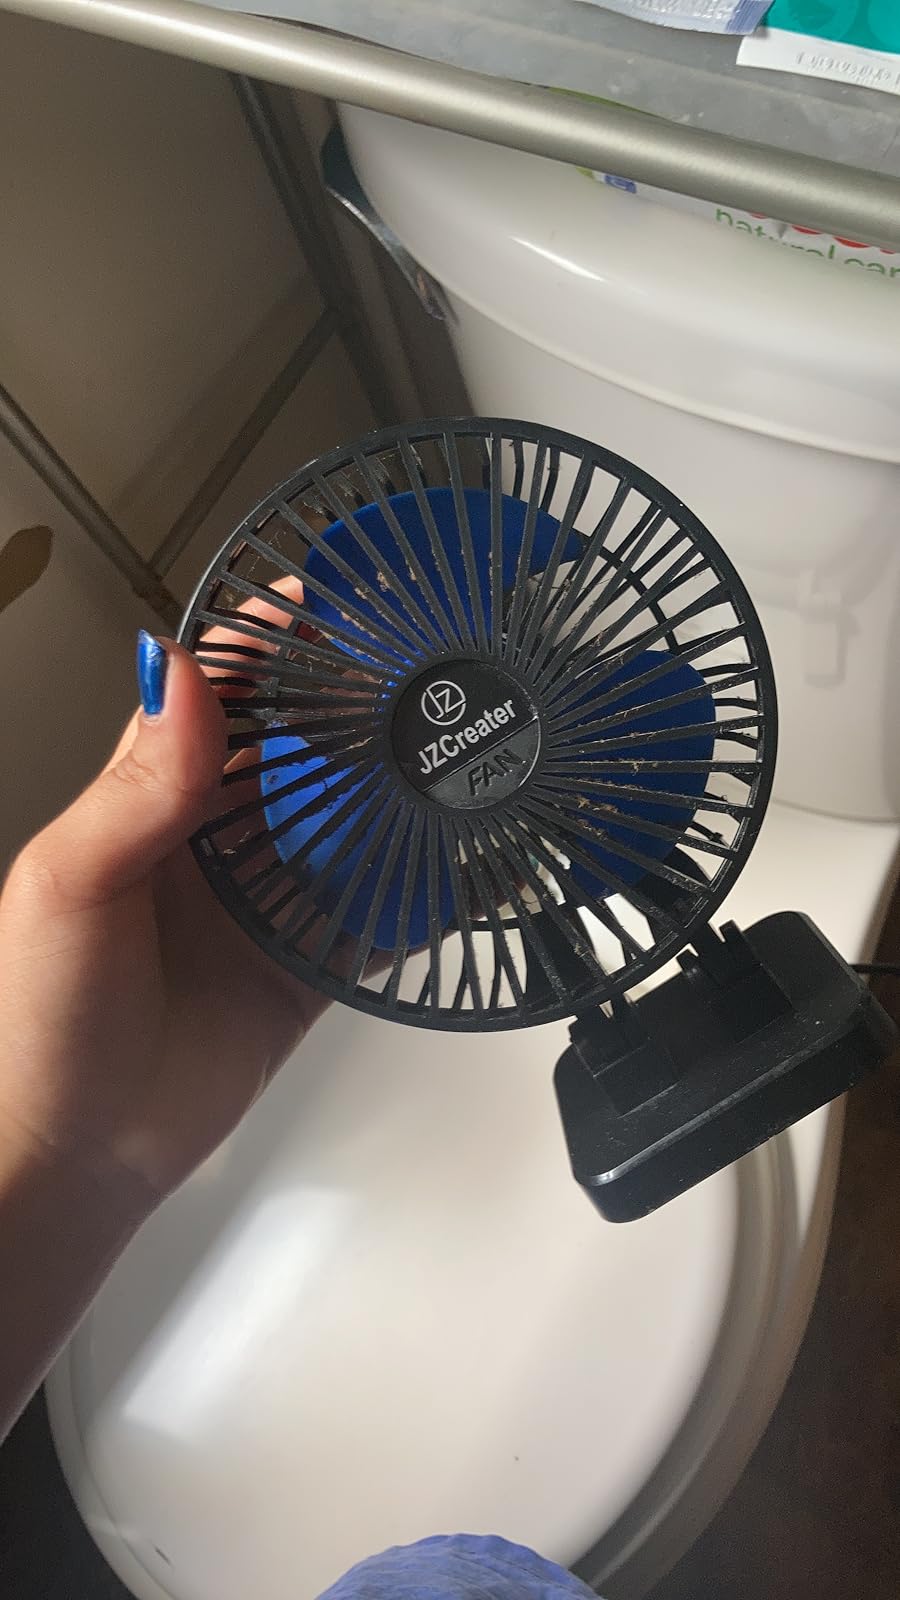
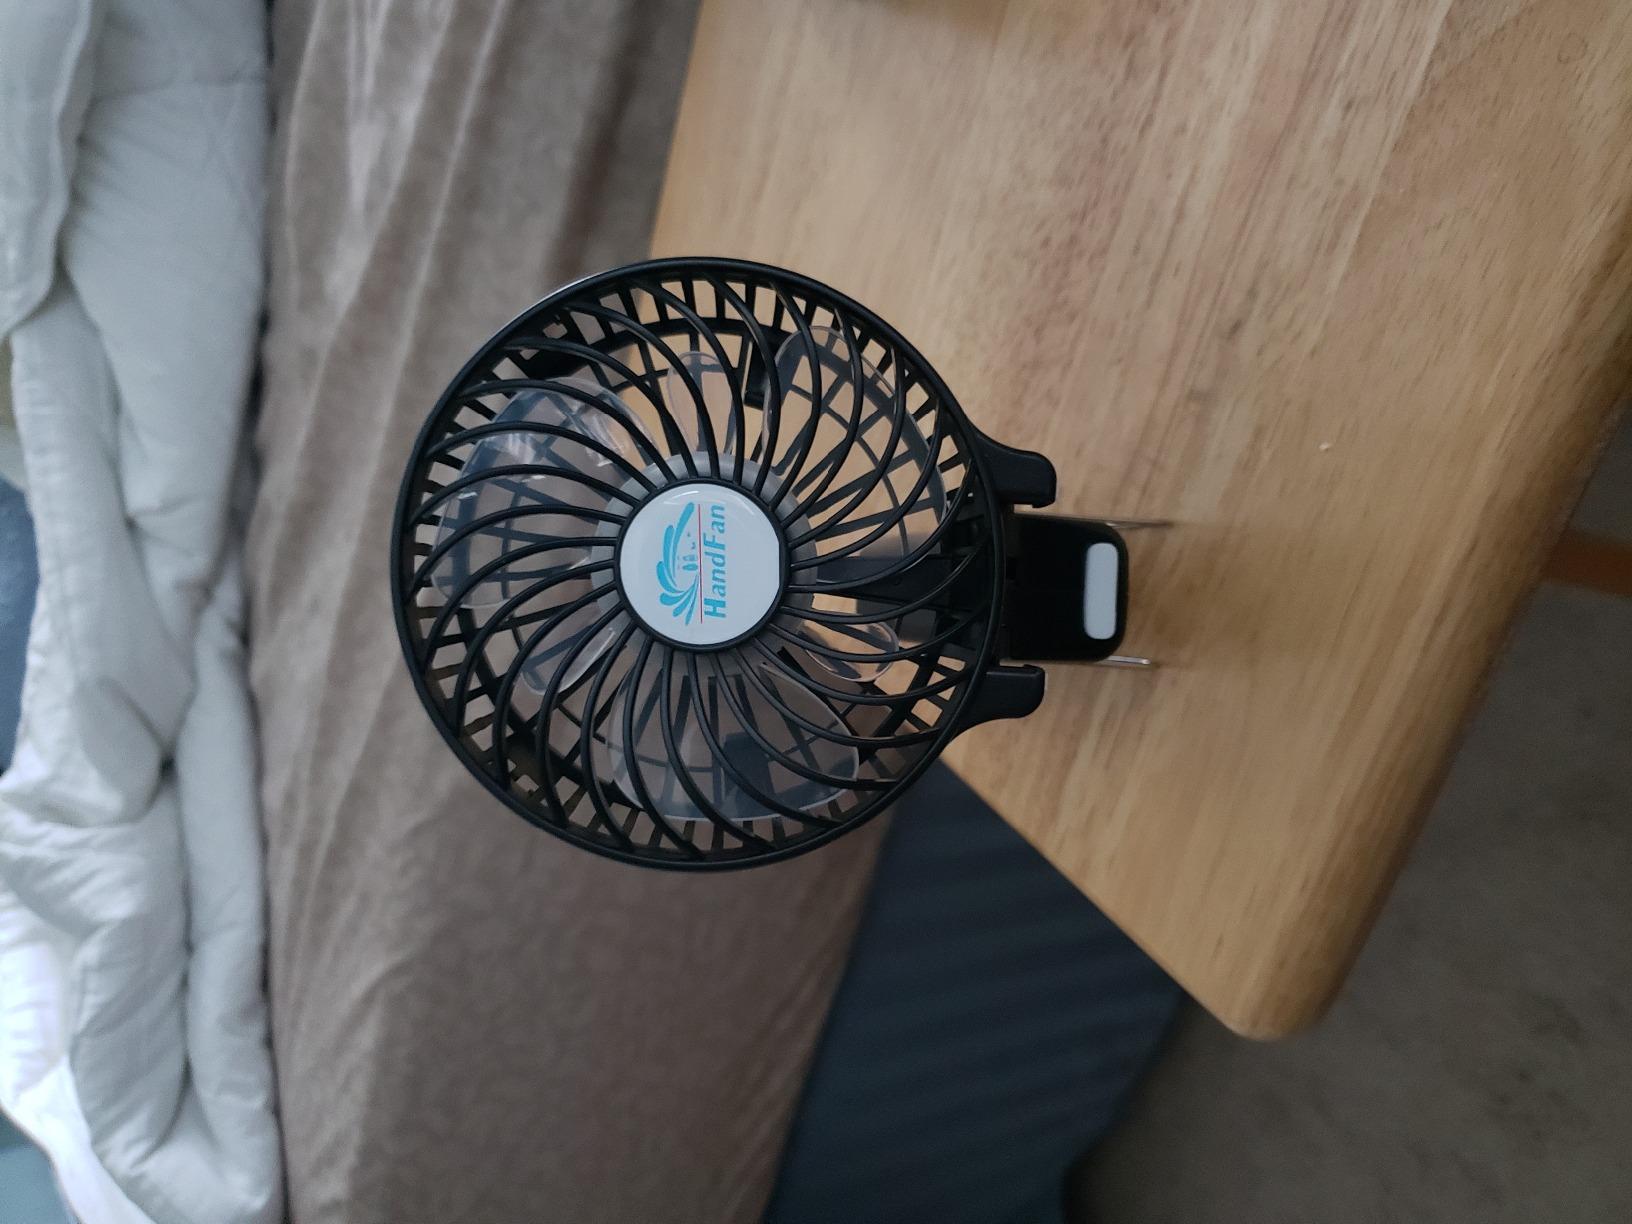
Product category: fan
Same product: no